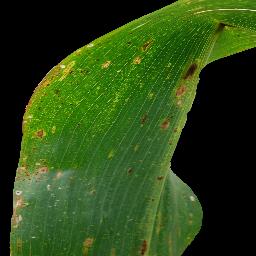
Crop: corn
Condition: (maize)_common_rust